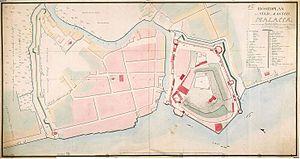
La Malaisie actuelle résulte de l'entrée en 1963 des territoires britanniques de Bornéo devenus indépendants, Sabah et Sarawak, dans la Fédération de Malaisie, elle-même devenue indépendante en 1957.